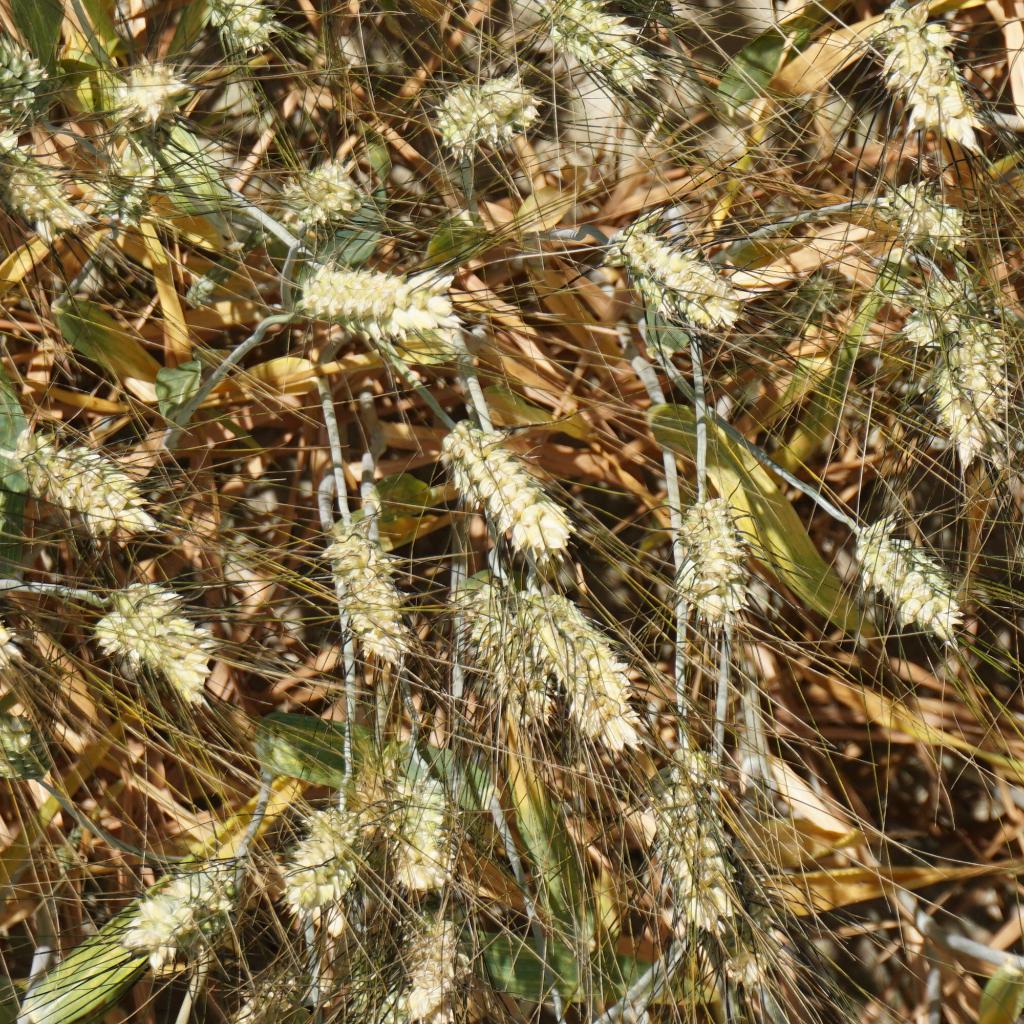
Country: France
Location: Gréoux
Wheat development stage: Filling - Ripening